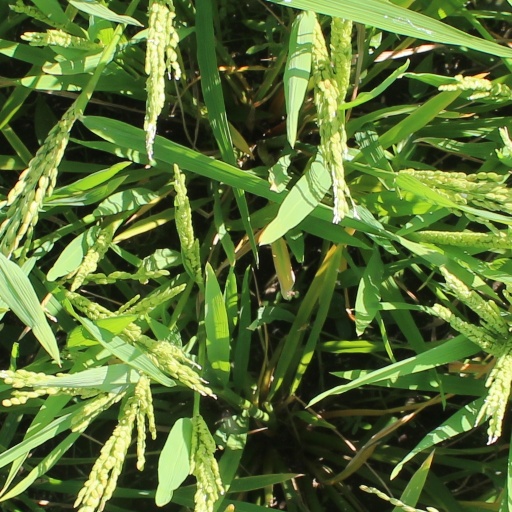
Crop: rice